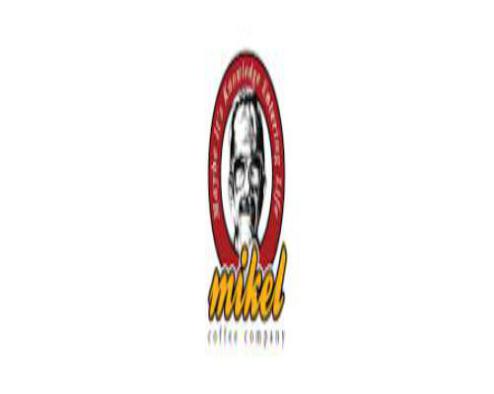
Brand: mikel coffee company
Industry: Food